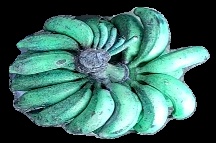
Variety: rasbale
Grade: grade3